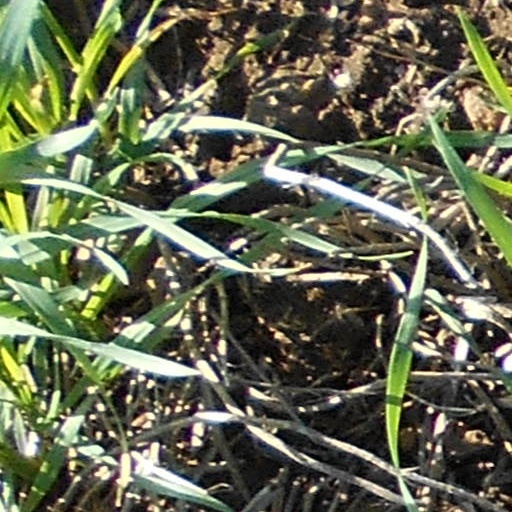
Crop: wheat